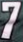
Number: 7